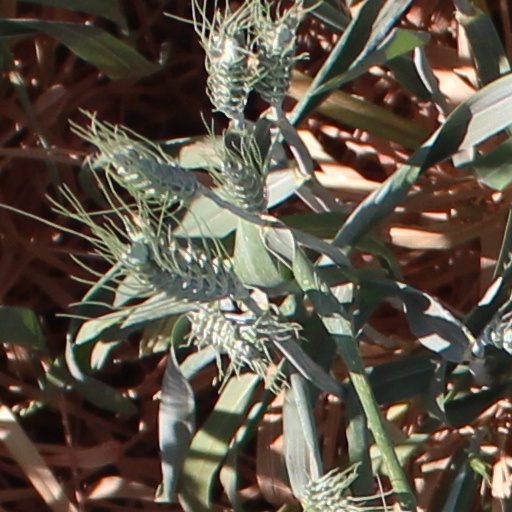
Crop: wheat